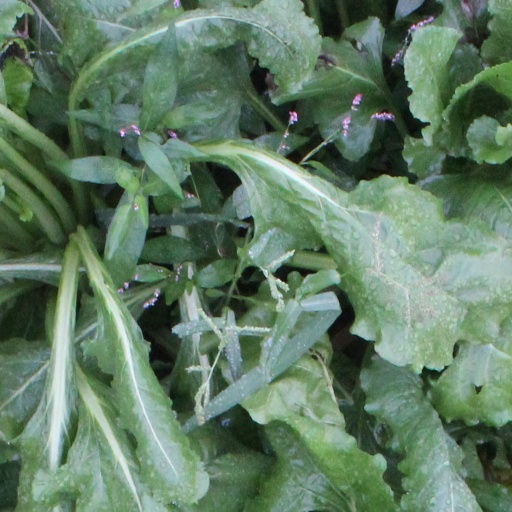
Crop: sugar beet